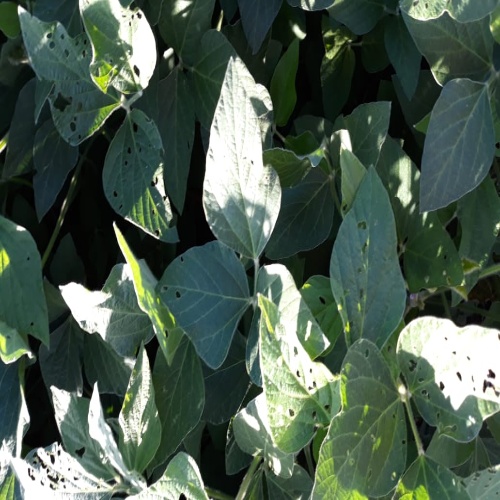
Label: Caterpillar